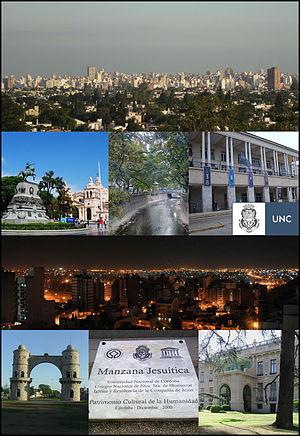
Córdoba, est une ville du centre-nord de l’Argentine. C'est la capitale de la province de Córdoba. La cathédrale Notre-Dame de l'Assomption de Córdoba est aussi le siège d'un archidiocèse catholique et donc le centre de la province ecclésiastique correspondante. Deuxième ville la plus peuplée d'Argentine, c'est également un important centre culturel, économique, financier, et compte une forte population étudiante.